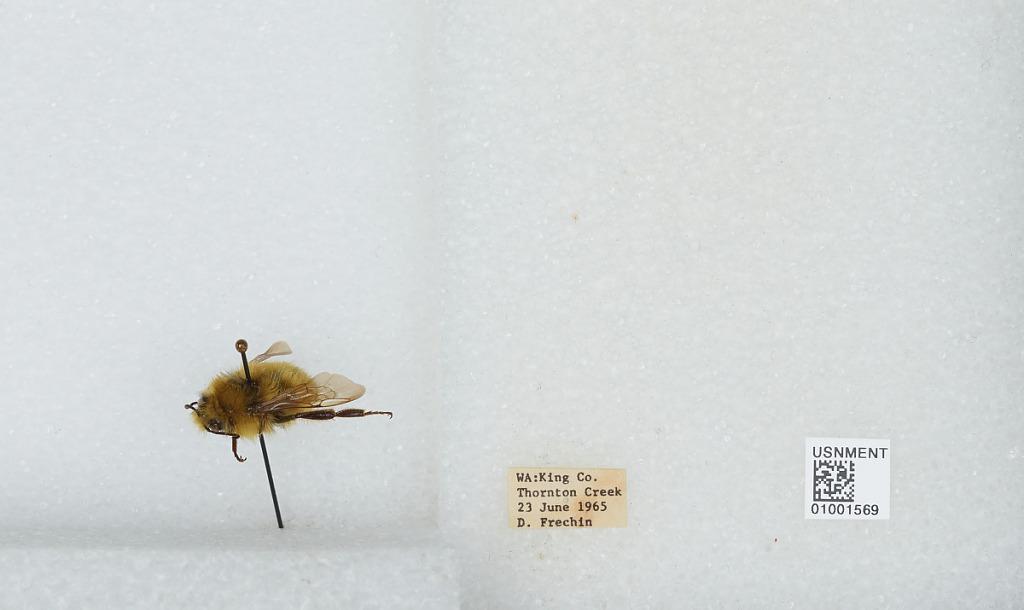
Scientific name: Bombus (Pyrobombus) flavifrons Cresson
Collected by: D. Frechin
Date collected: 1965-6-23
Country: United States
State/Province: Washington
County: King
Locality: Thornton Creek
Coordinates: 47.7031, -122.309